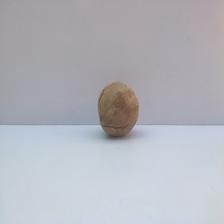
Size: Spoiled